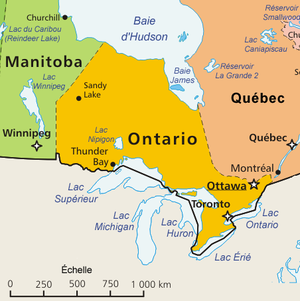
Ontario